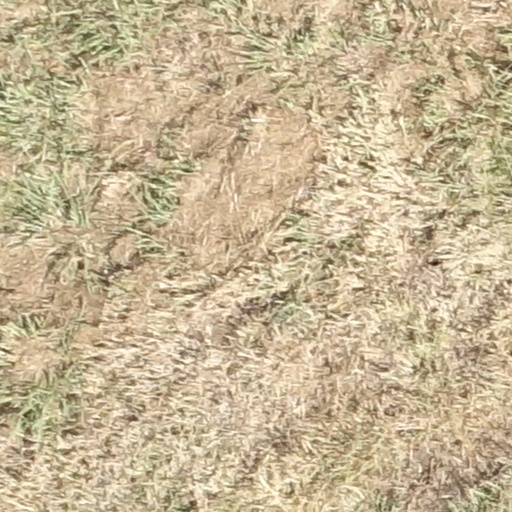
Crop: sorghum